Benoît Paire

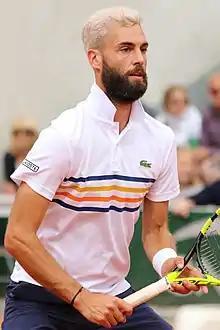
Paire at the 2018 French Open

Paire started his 2018 season at the Maharashtra Open. Seeded fourth, he reached the semifinals where he lost to second seed, world No. 14, and eventual finalist, Kevin Anderson. In Sydney, he knocked out second seed, world No. 25, and defending champion, Gilles Müller, in his quarterfinal match. He was defeated in the semifinals by Australian rising star and eventual finalist, Alex de Minaur. At the Australian Open, he lost in the first round to Guillermo García López.